Theodore Davis Boal

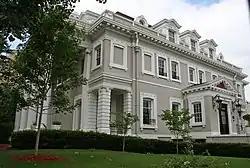
Crawford Hill Mansion, Tenth and Sherman Streets, Denver, Colorado

Boal partnered with Frederick Louis Harnois, Boal and Harnois, which was active from about 1900 to 1907. Between 1899 and 1902, Boal designed the 42-room Redstone Castle in Redstone, Colorado. Boal & Harnois design Crawford Hill Mansion and the Grant–Humphreys Mansion. During that time, Boal lived with his wife, son, and mother in Denver. He then moved to Washington D.C. and was a partner with Ward Brown until 1929. His business activities also included the Boalsburg Water Company (1903-1929), the Boalsburg Electric Company (1915-1932), and Boalsburg Autobus company (1919-1934).